Dover to Clarksville Road-Hickeytown Road Segment

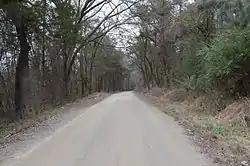

The Dover to Clarksville Road-Hickeytown Road Segment is a historic road section southeast of Lamar, Arkansas. It consists of a gravel section of Old Hickeytown Road, beginning at its junction with County Road 2651. The road bed is about wide, and lined with ditches on either side. The western portion of the road, while paved, exhibits similar characteristics. The road's date of construction is not known, but it likely dates to the 1830s or early 1840s, based on its design. It was probably used by a party of Cherokee in 1834, during the Trail of Tears forced migration.